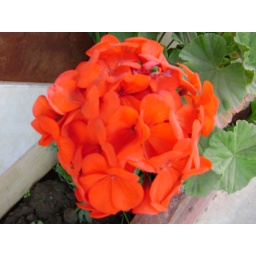
red buncy flower in morning, I like it because of it's colour.